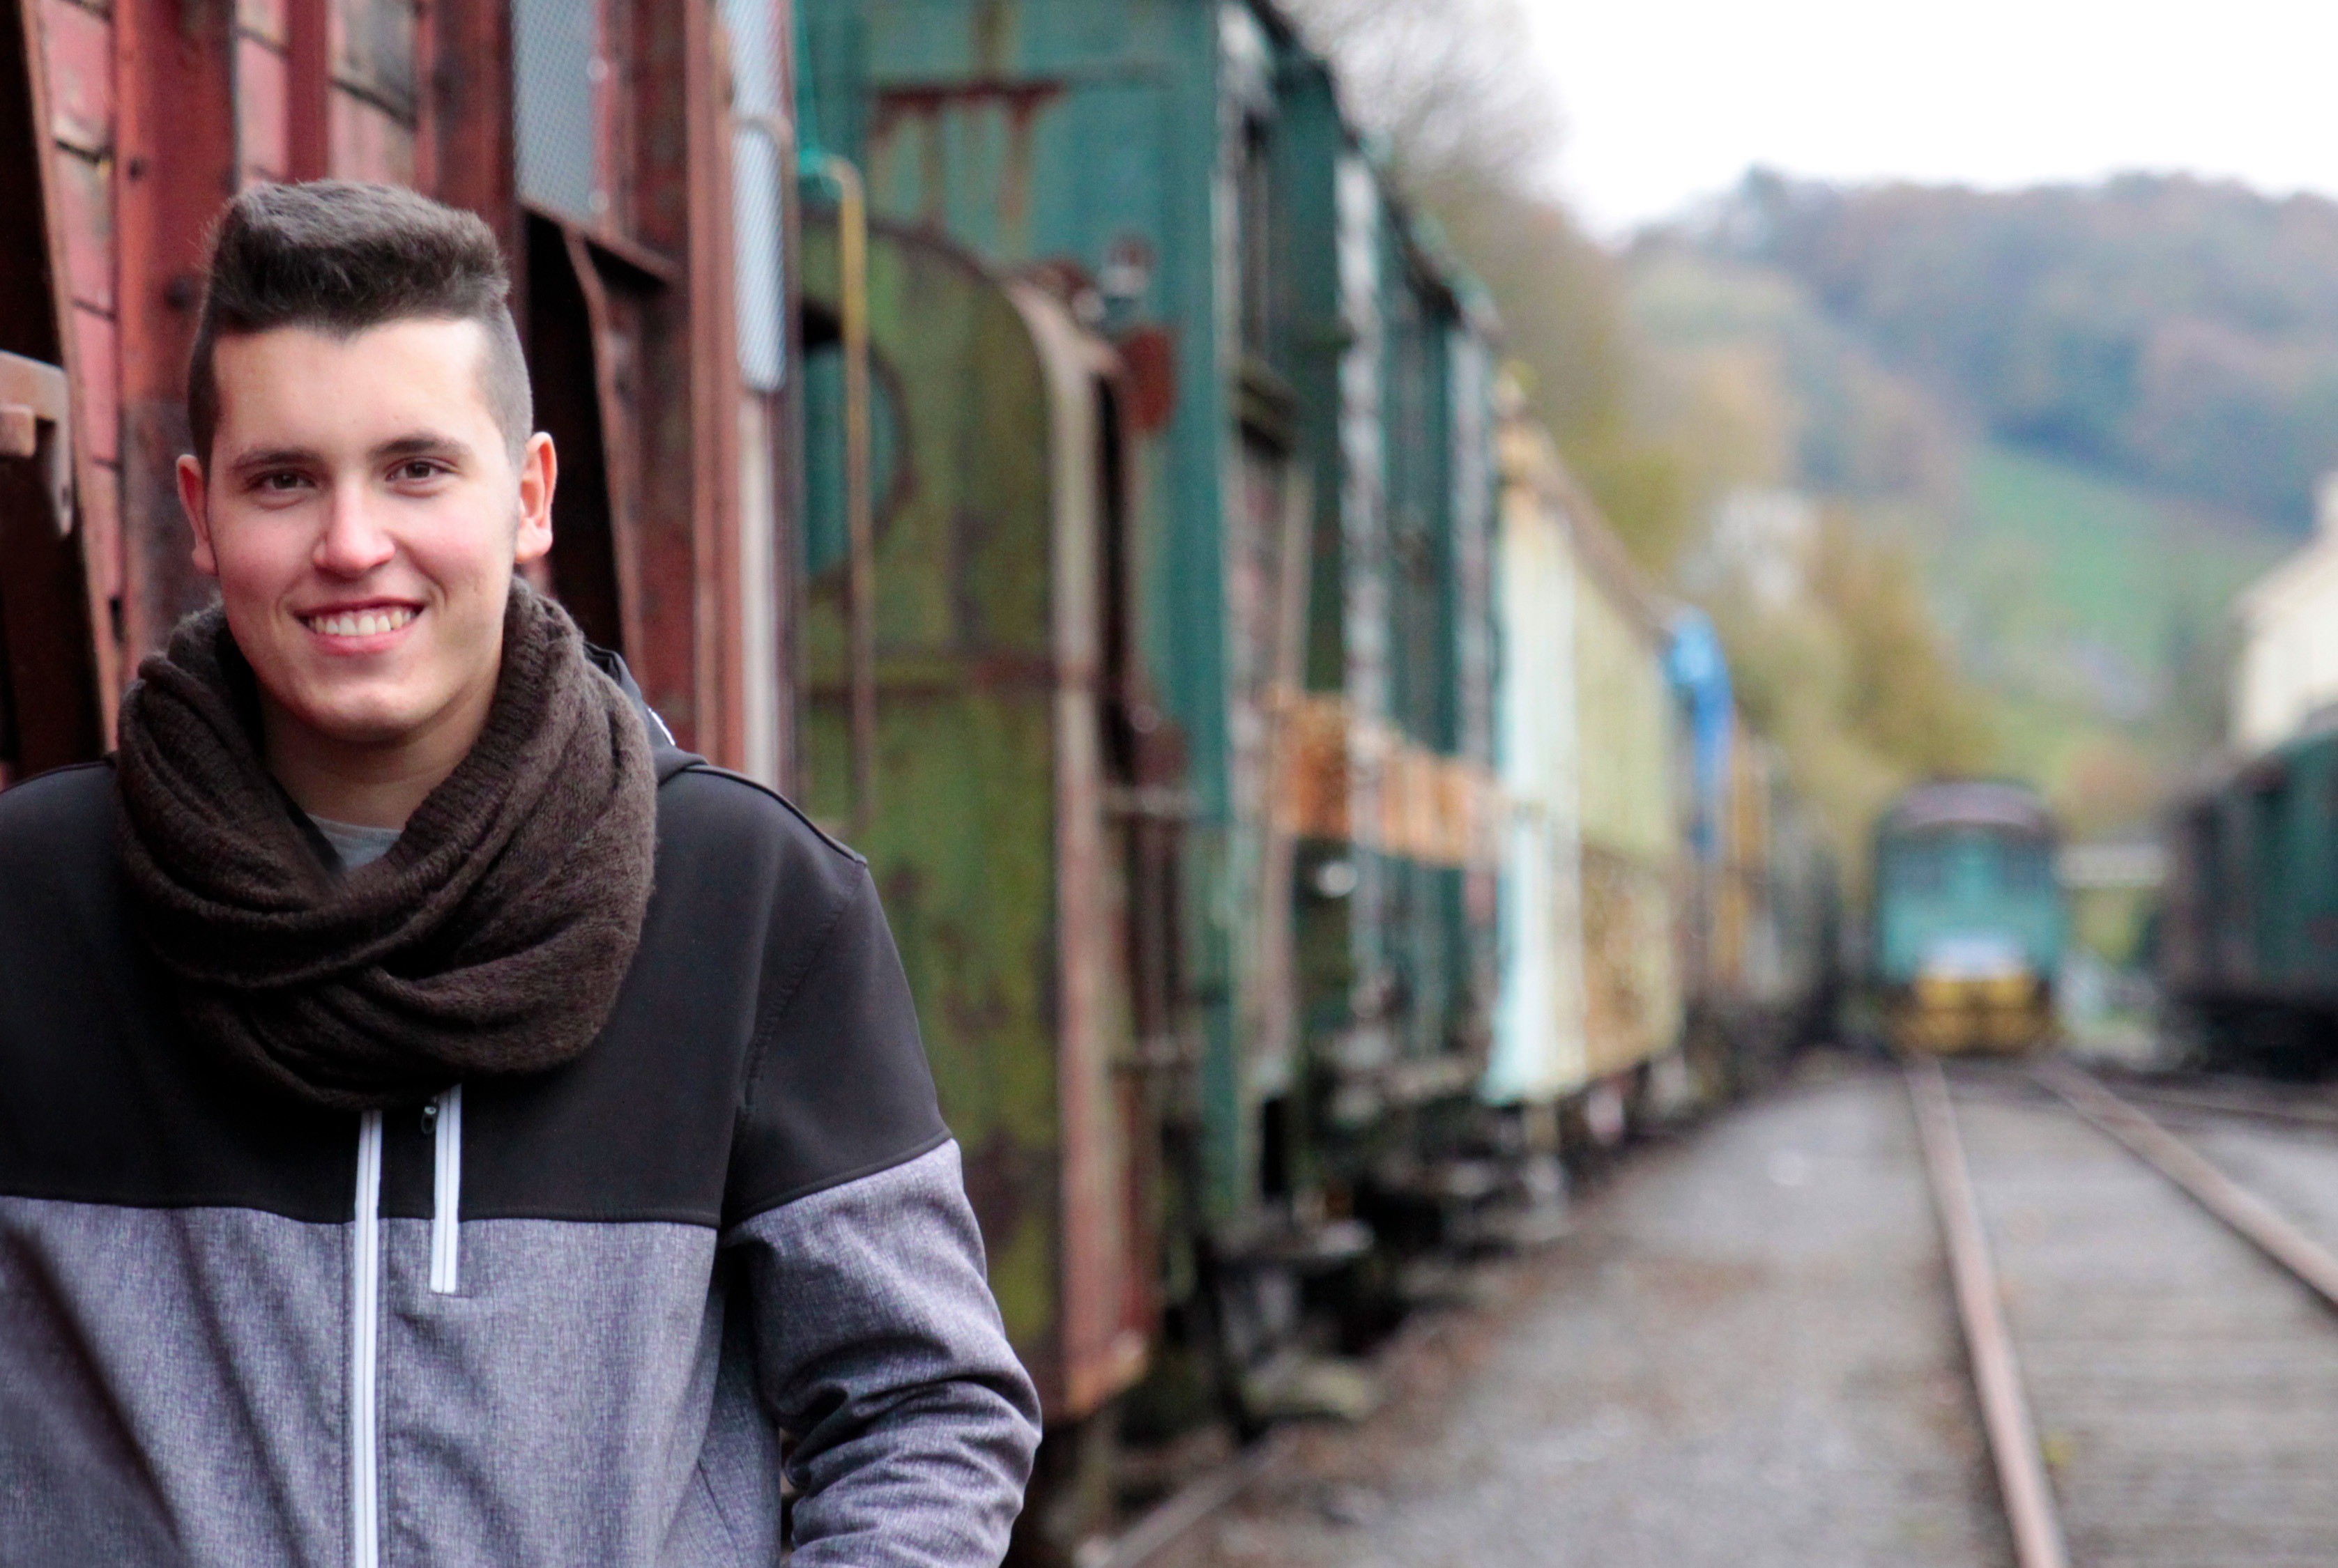
man, person, track, railway, wagon, boy, old, train, male, transport, vehicle, youth, human, smile, laugh, happy, snapshot, rusted, wreck, railway station, teen, seemed, railway carriages, retired, satisfied, young people